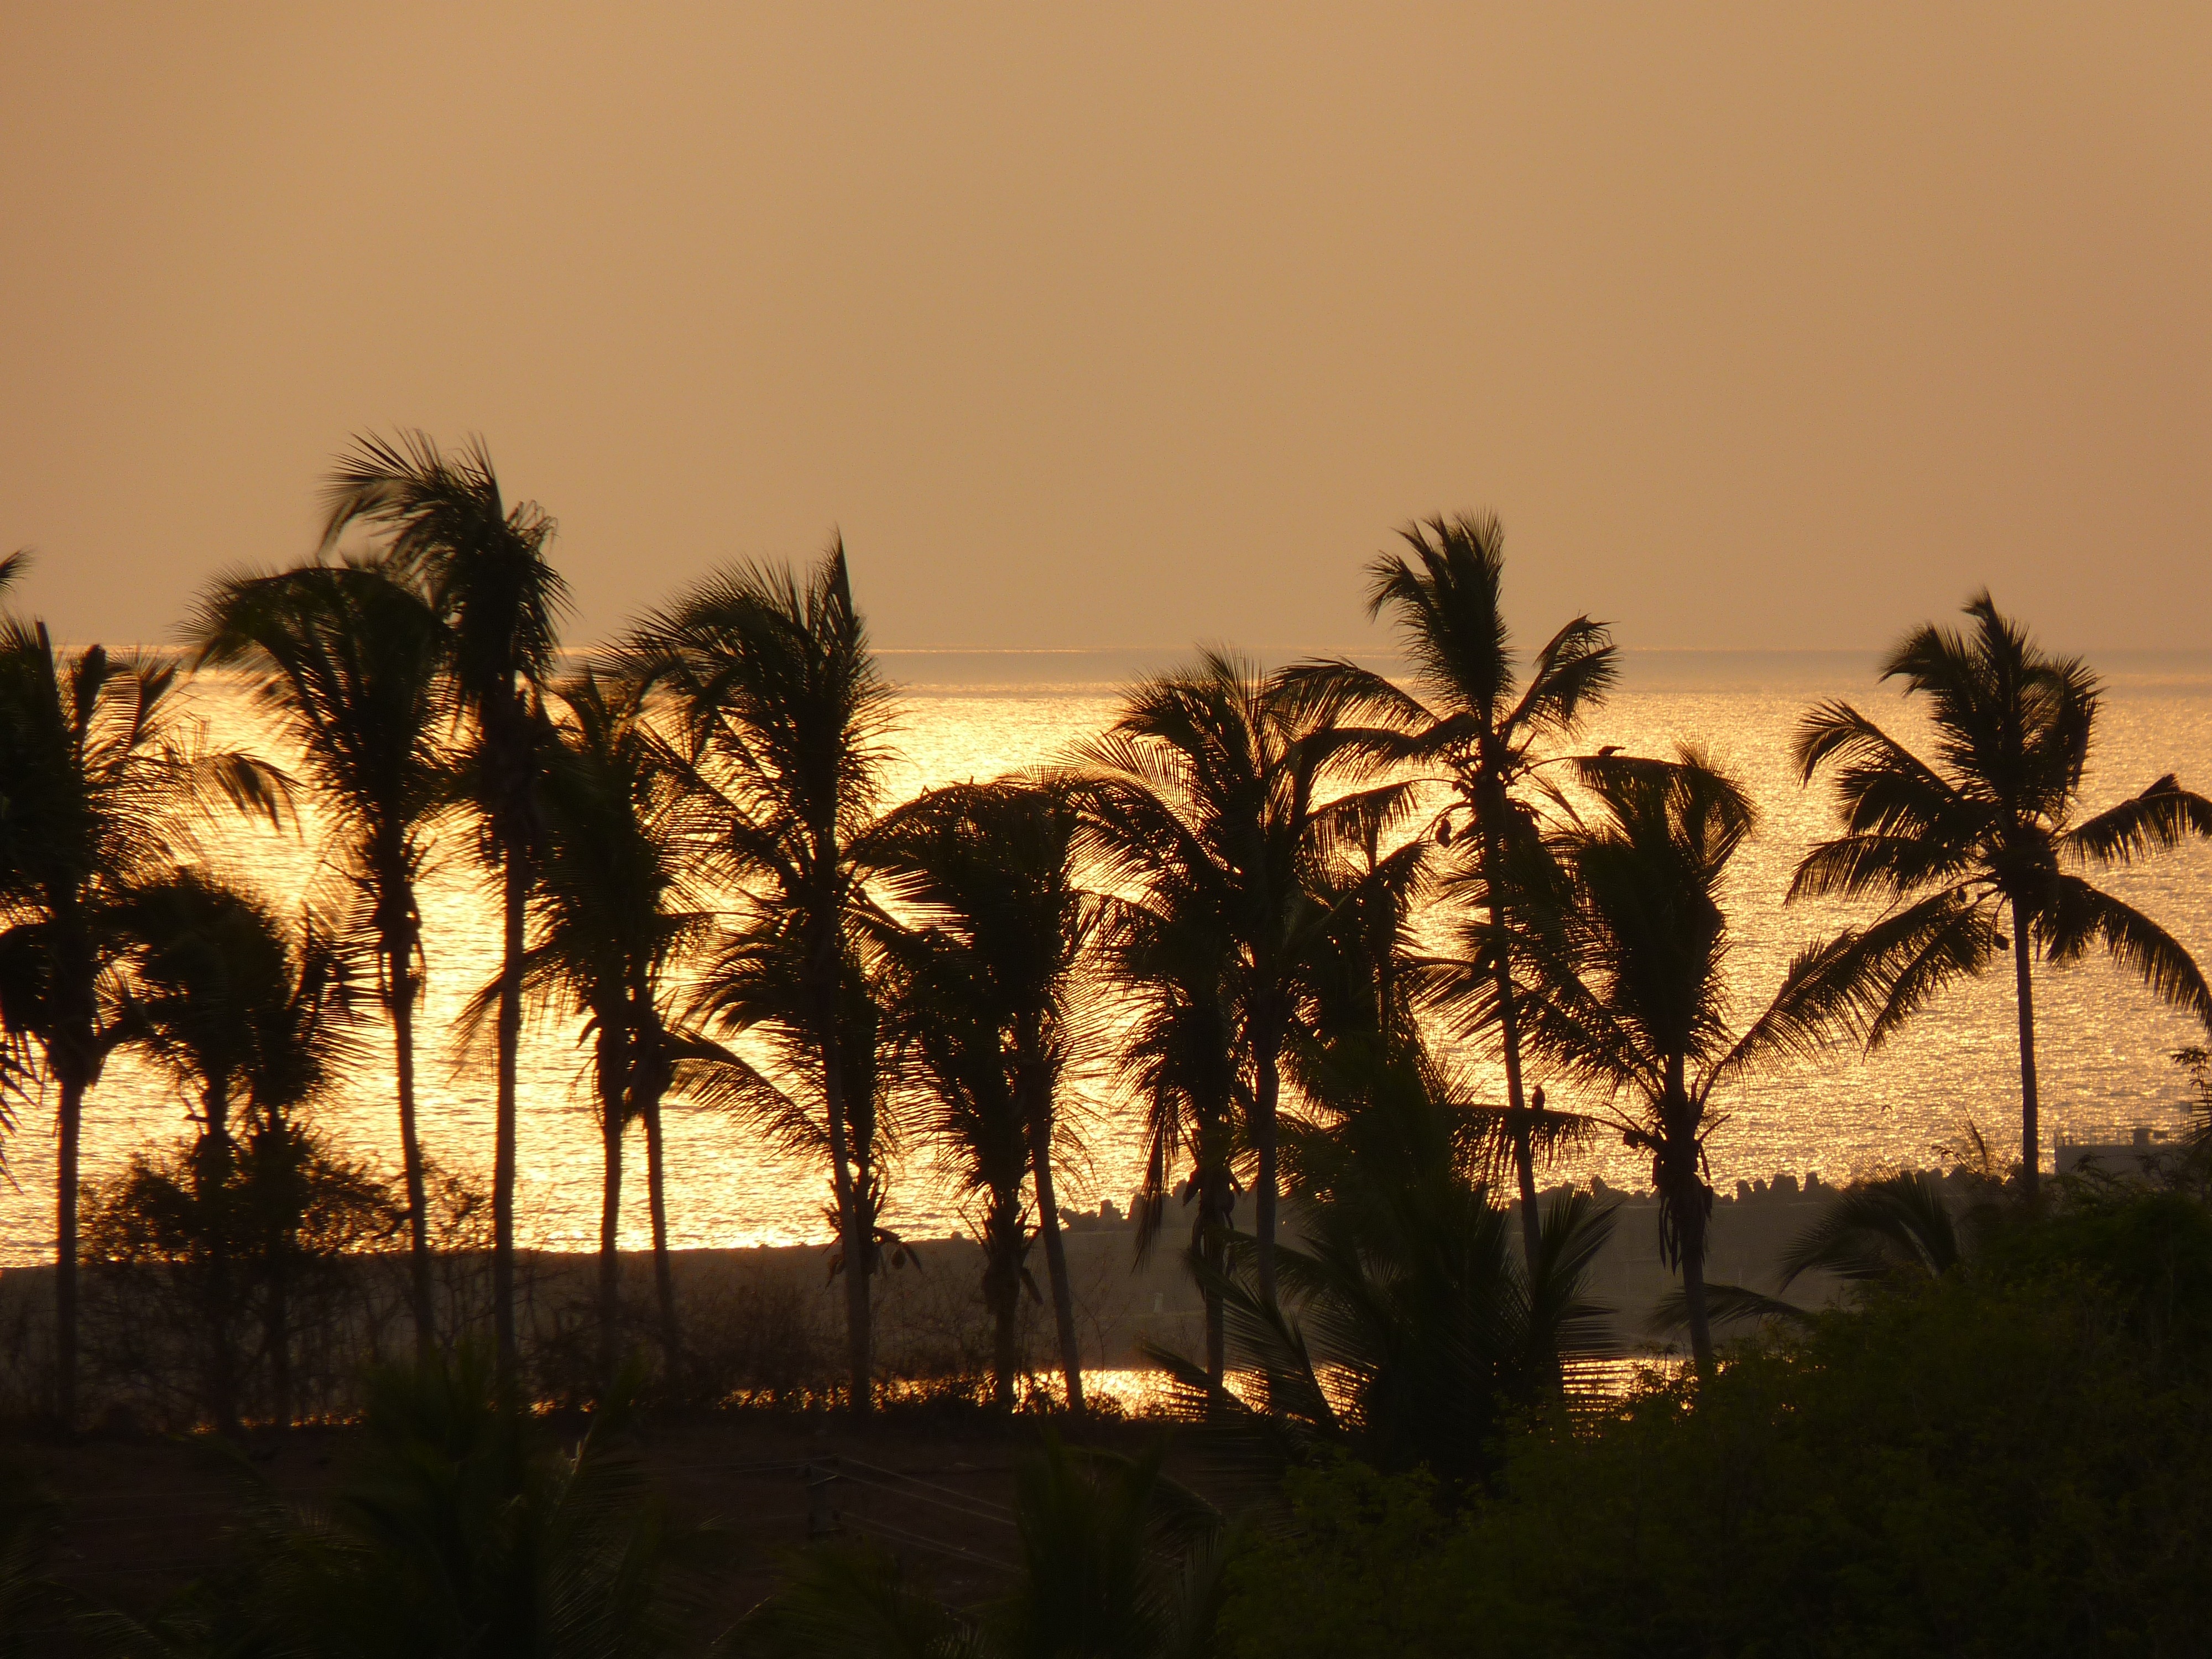
sea, tree, nature, plant, sunrise, sunset, night, sunlight, morning, leaf, flower, dawn, atmosphere, dusk, evening, reflection, savanna, palm trees, flowering plant, woody plant, land plant, arecales, palm family